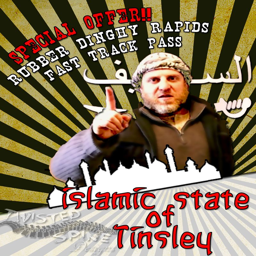
propaganda poster for the state of person , inspired by the movie